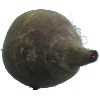
Label: Beetroot 1